Fiddler on the Roof

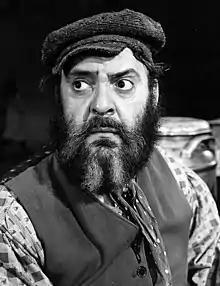
Zero Mostel as Tevye in the original Broadway production, 1964

Following its tryout at Detroit's Fisher Theatre in July and August 1964, then Washington in August to September, the original Broadway production opened on September 22, 1964, at the Imperial Theatre, transferred in 1967 to the Majestic Theatre and in 1970 to the Broadway Theatre, and ran for a record-setting total of 3,242 performances. The production was directed and choreographed by Jerome Robbins – his last original Broadway staging. The set, designed in the style of Marc Chagall's paintings, was by Boris Aronson. A colorful logo for the production, also inspired by Chagall's work, was designed by Tom Morrow. Chagall reportedly did not like the musical.